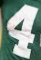
Number: 4